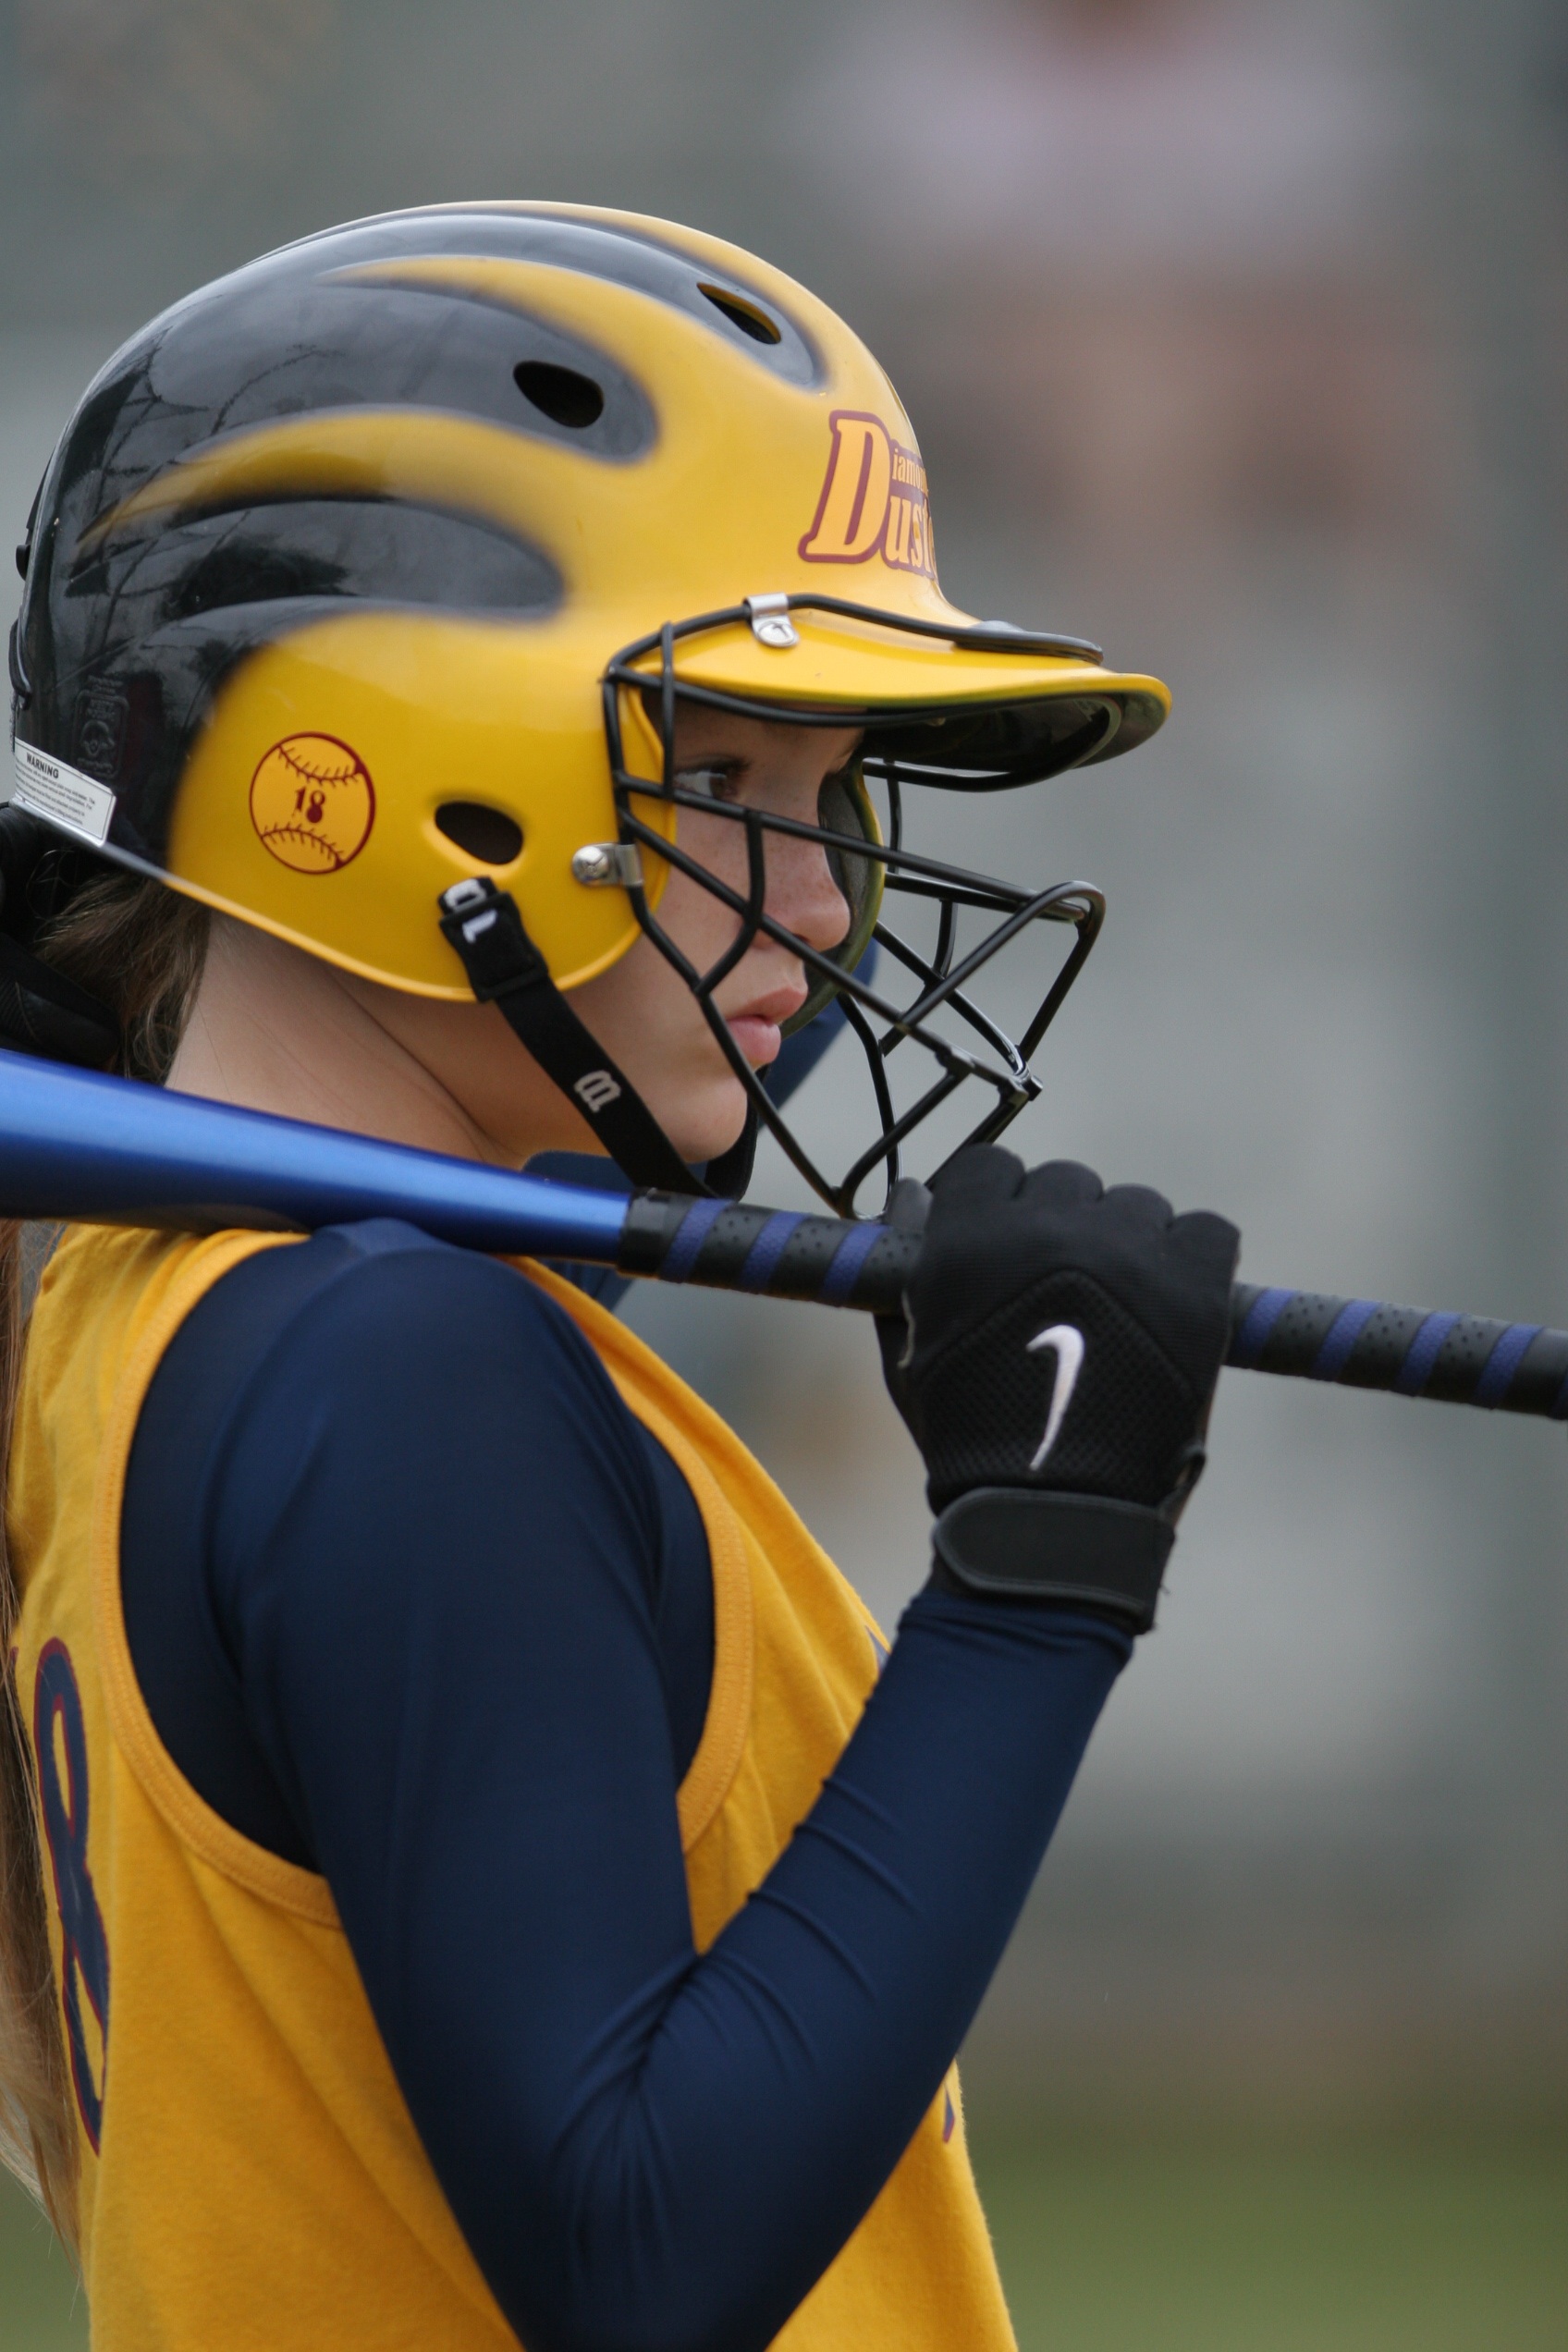
baseball, glove, sport, game, female, young, player, batter, competition, sports, helmet, uniform, bat, teen, athlete, concentration, softball, face mask, ballgame, football helmet, bat and ball games, baseball positions, personal protective equipment, football equipment and supplies, protective equipment in gridiron football